Dubravka Šimonović

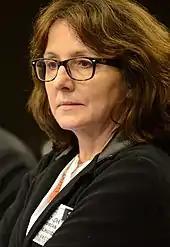
Dubravka Šimonović in 2016

Dubravka Šimonović (born 1958) is a Croatian jurist and specialist in human rights. She was appointed on 1 August 2015 as the United Nations Special Rapporteur on Violence Against Women, and is visiting professor in practice in the Centre for Women, Peace and Security at the London School of Economics.